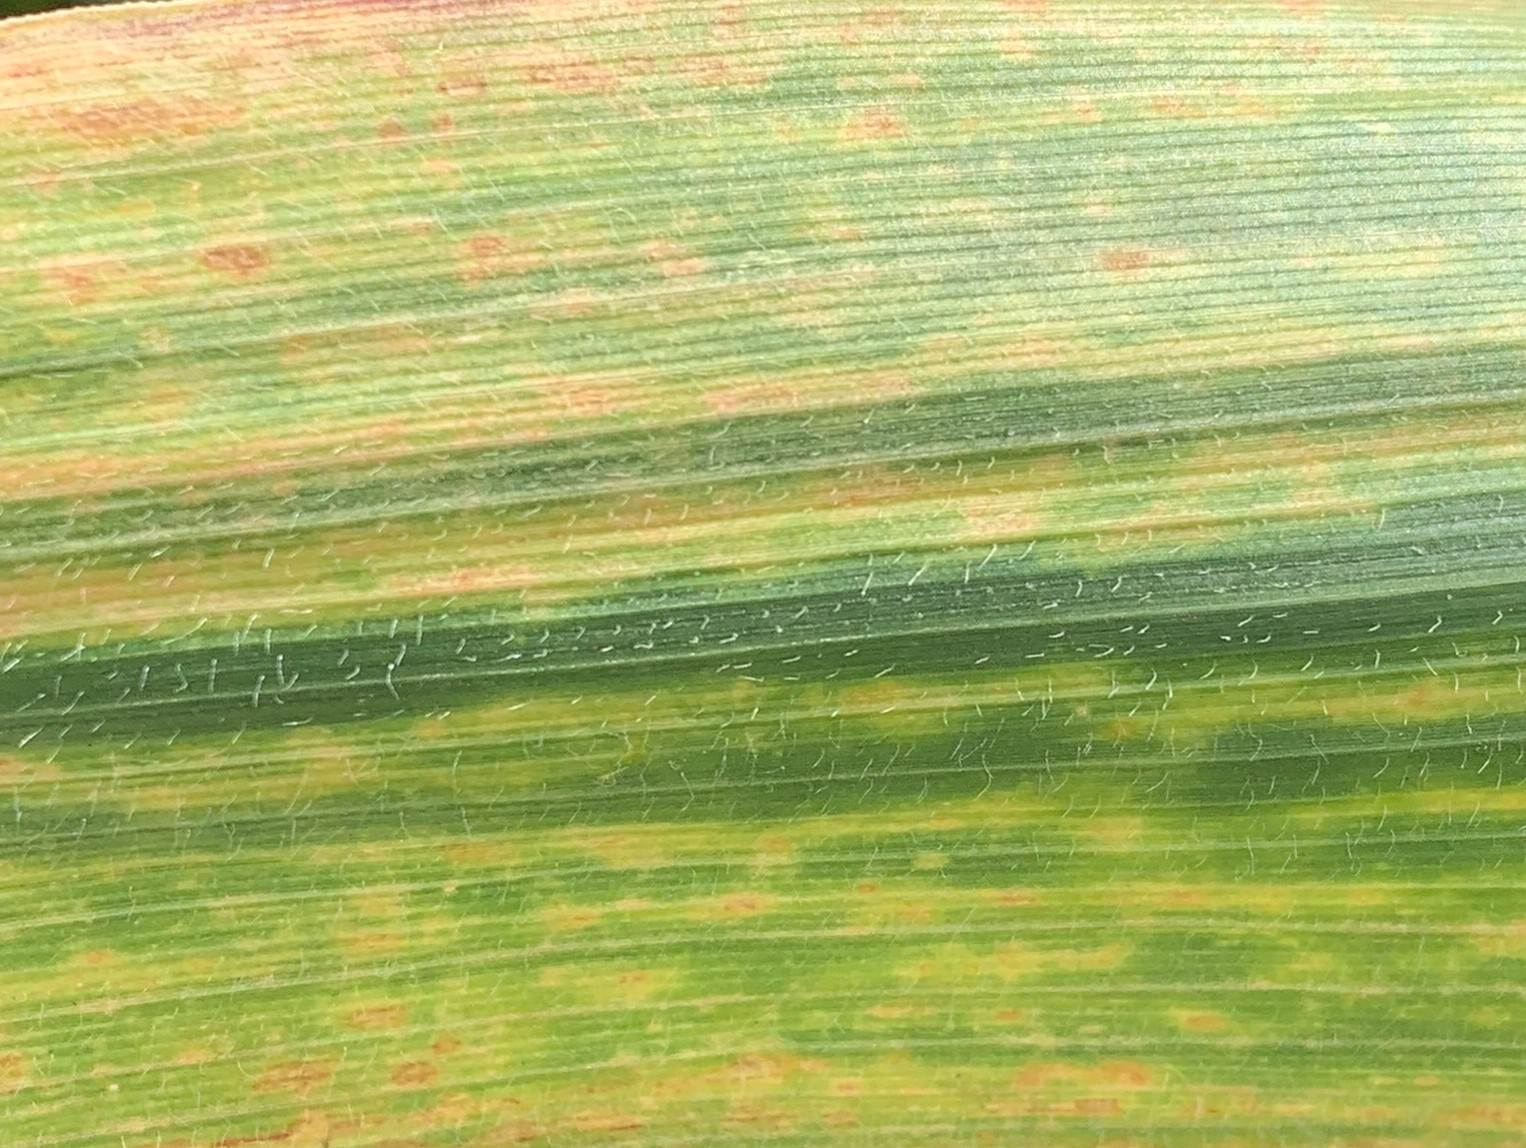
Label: MLN